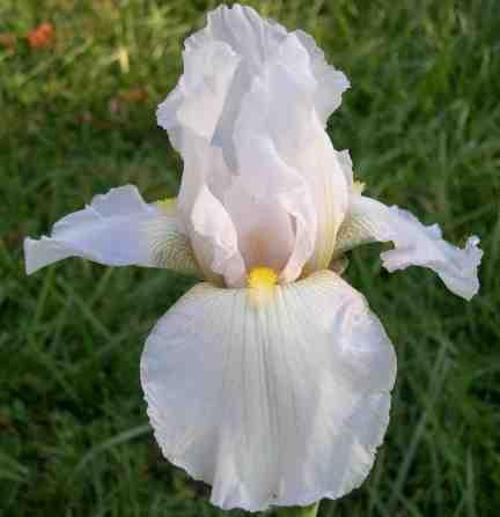
Label: bearded iris